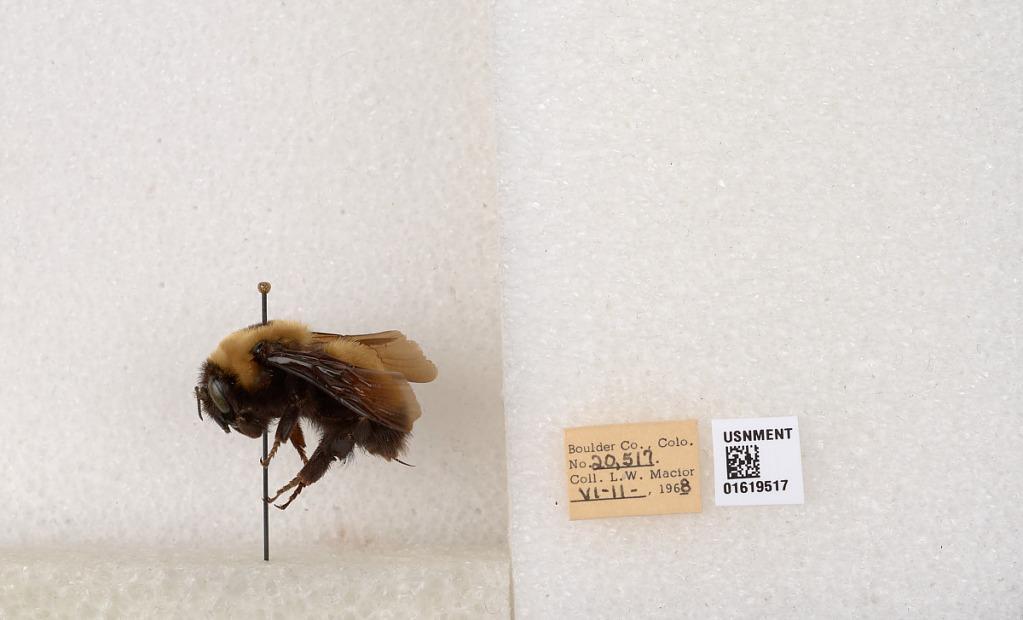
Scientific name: Bombus (Bombus) nevadensis Cresson